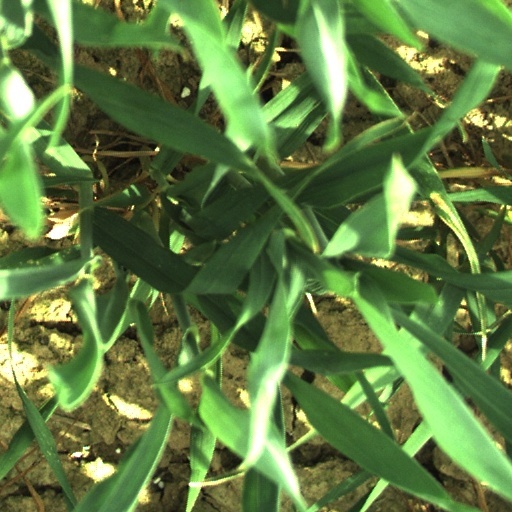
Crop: wheat